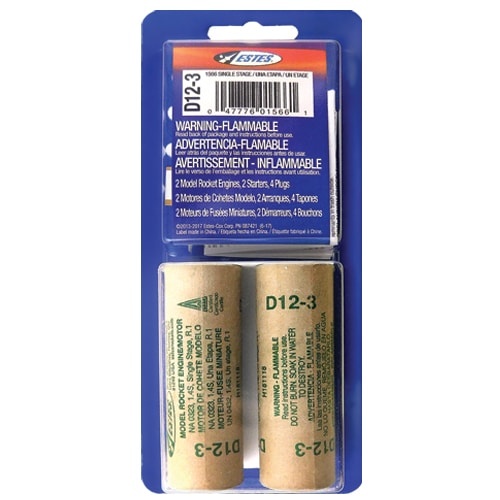
D12-3 Rocket Engines
**For local delivery only - we cannot currently ship rocket engines.** The Estes D12-3 engine is a single stage engine designed for model rocket flight. This engine is a 24mm diameter engine designed for rockets with a maximum lift weight of less than 14 ounces. Each package includes 2 engines, 2 starters and 4 starter plugs.
Brand: Estes
Category: Arts & Entertainment > Hobbies & Creative Arts > Model Making > Model Rocketry > Single-Stage Rockets